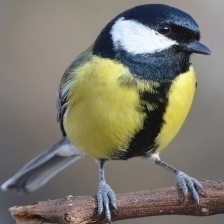
Species: PARUS MAJOR
Scientific name: PARUS MAJOR
ImageNet parent category: chickadee